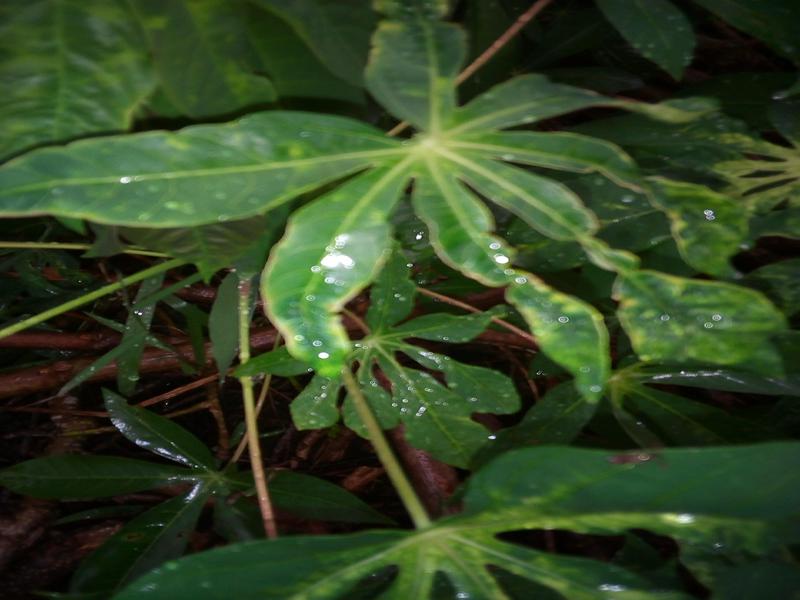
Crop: cassava
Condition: mosaic_disease